Heston Aircraft Company

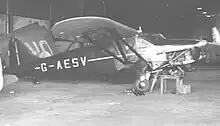
The last surviving Heston Type 1 Phoenix II at Elstree aerodrome, Herts, in 1951

The first aircraft type to be designed and built by Heston Aircraft Company was the Heston Phoenix, a high-performance five-seat private owner and commercial aircraft, six of which were completed between 1935 and 1939.